Croat–Bosniak War

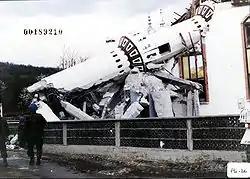
Destroyed mosque in Ahmići, April 1993

The confrontation lines had mostly been stabilized by late September with fighting taking place over secondary locations. In central Bosnia, victories by the ARBiH, the isolation of Croat enclaves, and a boost in smuggling activity led to the gradual disintegration of the HVO. In November 1993, the HV intervened and installed Ante Roso as the leader of the HVO to reorganize it. The HVO set three lines of defence in the Lašva Valley. The two armies remained fortified in trenches at the end of 1993. The situation escalated in early November when the ARBiH captured a settlement southwest of Vitez. On 8 December, the ARBiH launched an unsuccessful attack on Vitez with an objective to capture the explosives factory. The ARBiH then prepared for a winter offensive, bringing the 7th Muslim Brigade and two additional brigades to the Fojnica area, in total around 3–4,000 troops. On 22 December, an attack started on HVO-held parts of the Lašva Valley from six directions. Bosniak forces attacking east of Travnik made a limited advance towards Vitez. The ARBiH mounted another attack on Vitez and captured the village of Križančevo near the town. Dozens of Croat soldiers and civilians were killed in a surprise ARBiH attack.